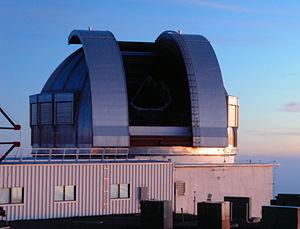
Le UKIRT Infrared Deep Sky Survey, en abrégé UKIDSS, est un relevé astronomique réalisé à l'aide de la caméra grand champ WFCAM installée sur le Télescope infrarouge du Royaume-Uni, situé sur le Mauna Kea, à Hawaï. Les observations du relevé ont commencé en 2005.